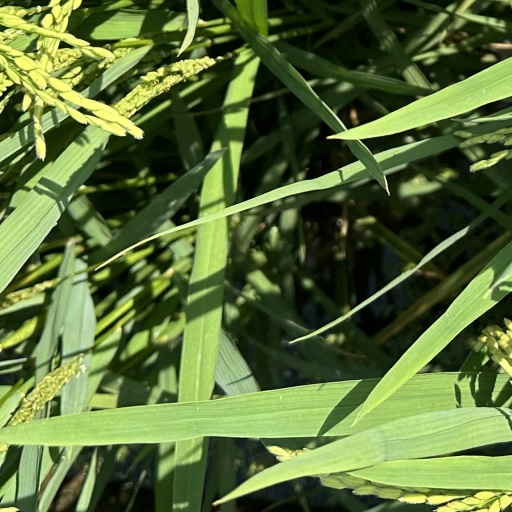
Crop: rice